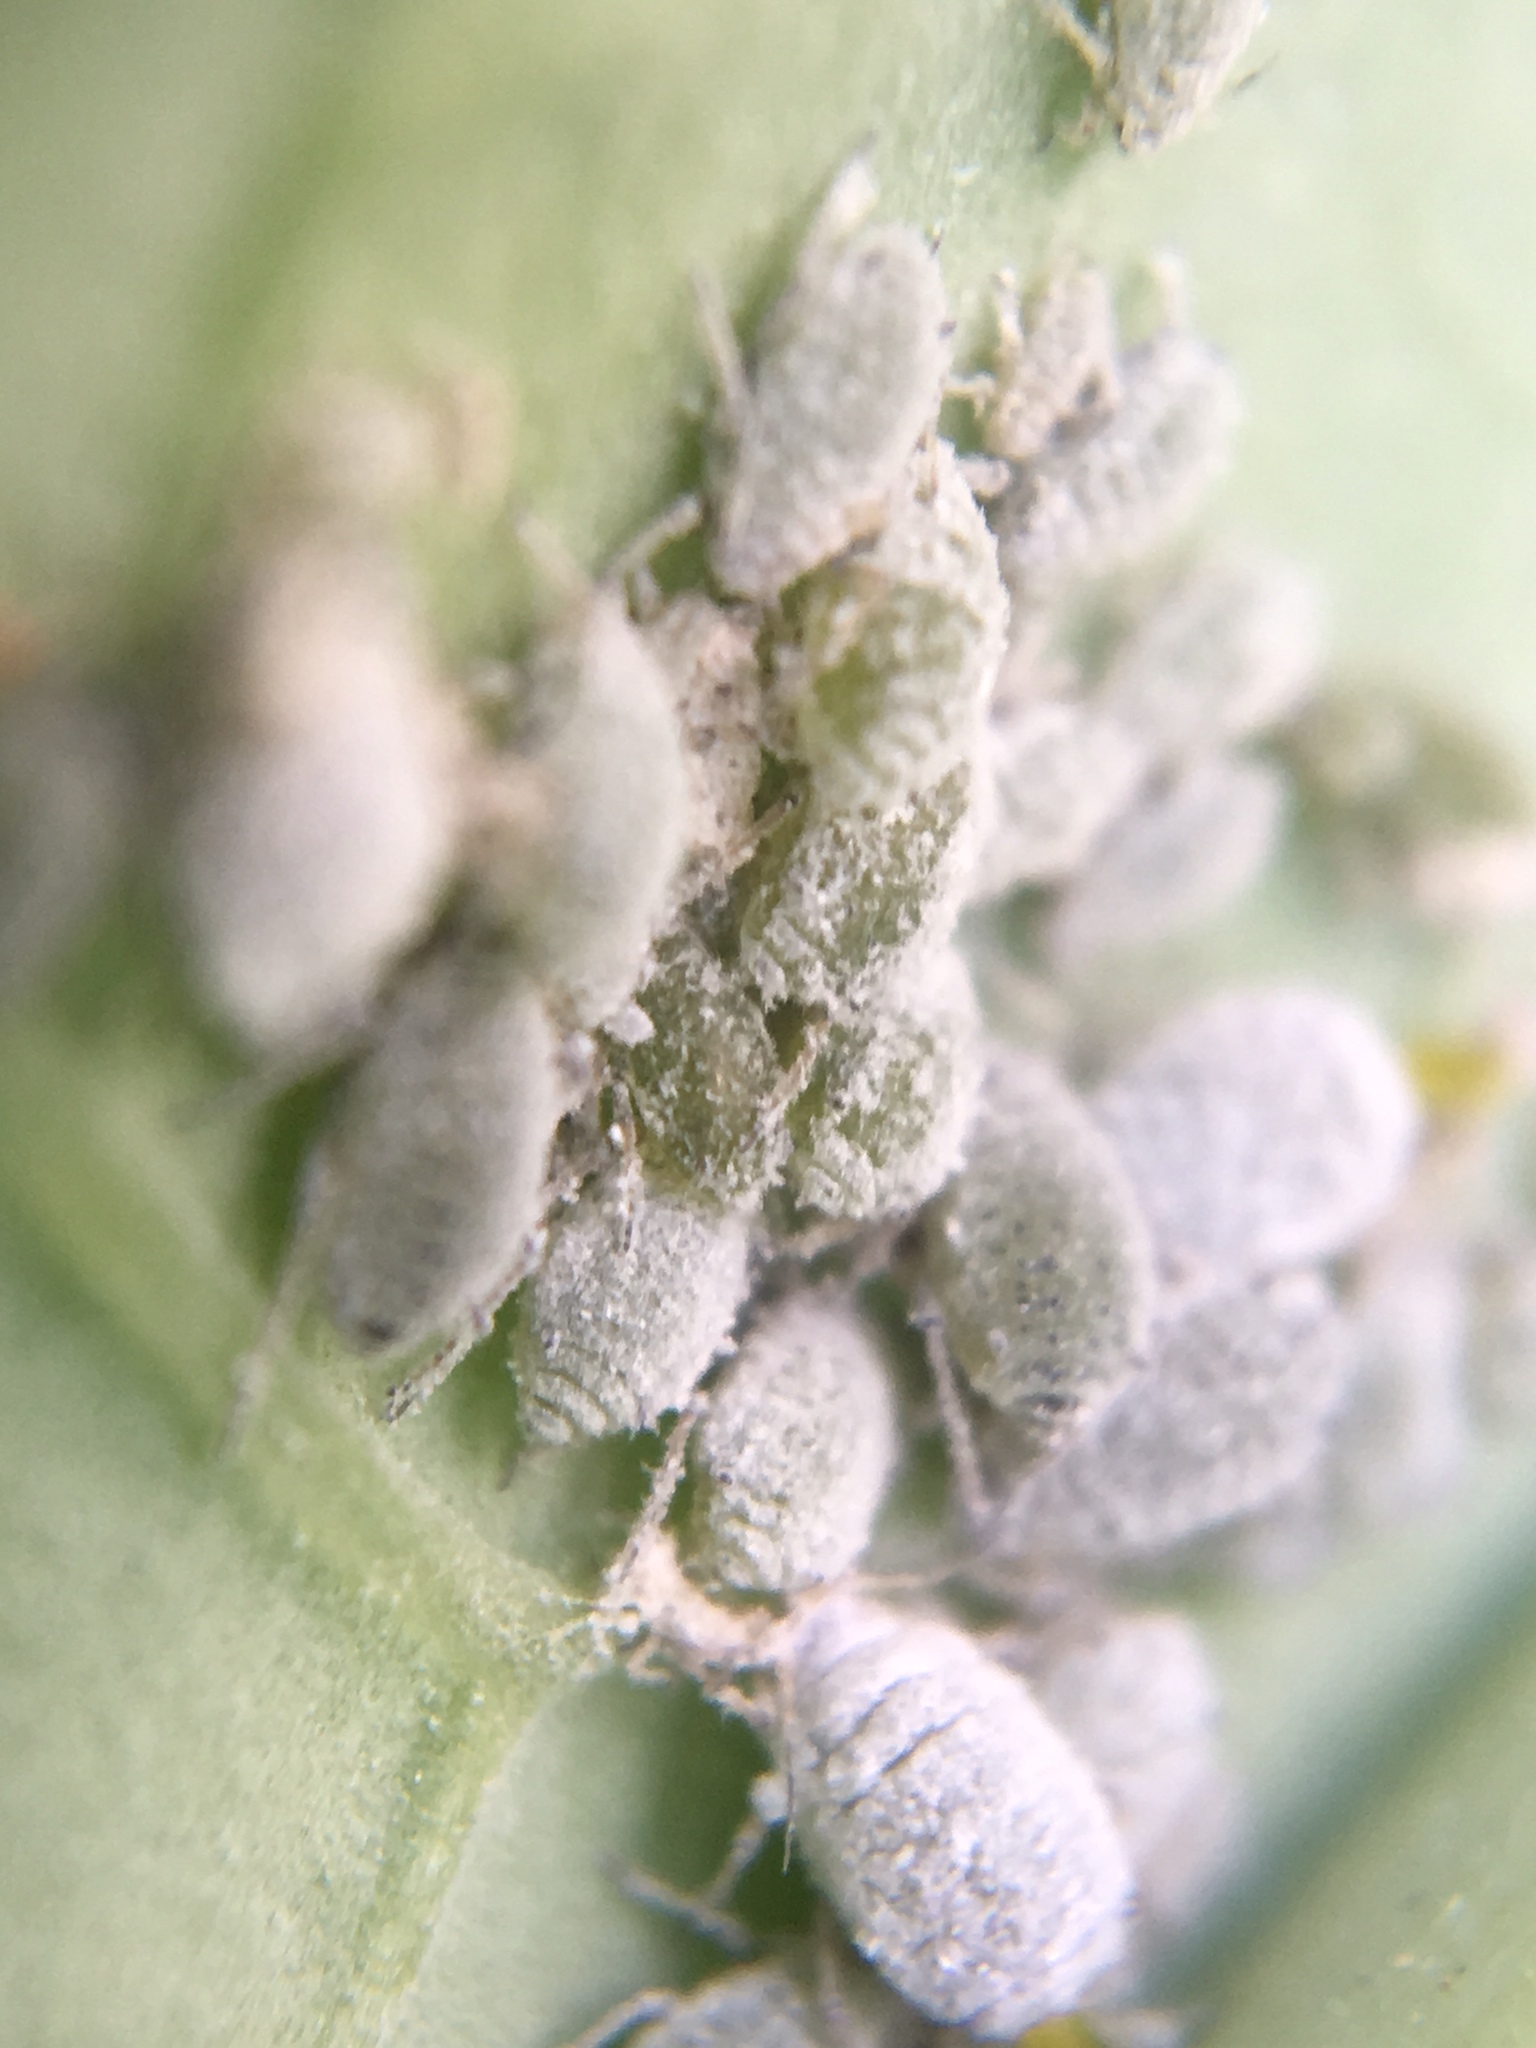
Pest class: cabbage_aphid